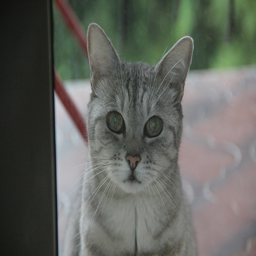
The cat is standing by the window in the home.
THIS IS A STILL SHOT PICTURE  OF A GREY ADULT CAT
A close up view of a very cute small cat.
The cat is looking in to the window.
A gray cat with big gray eyes staring straight ahead.